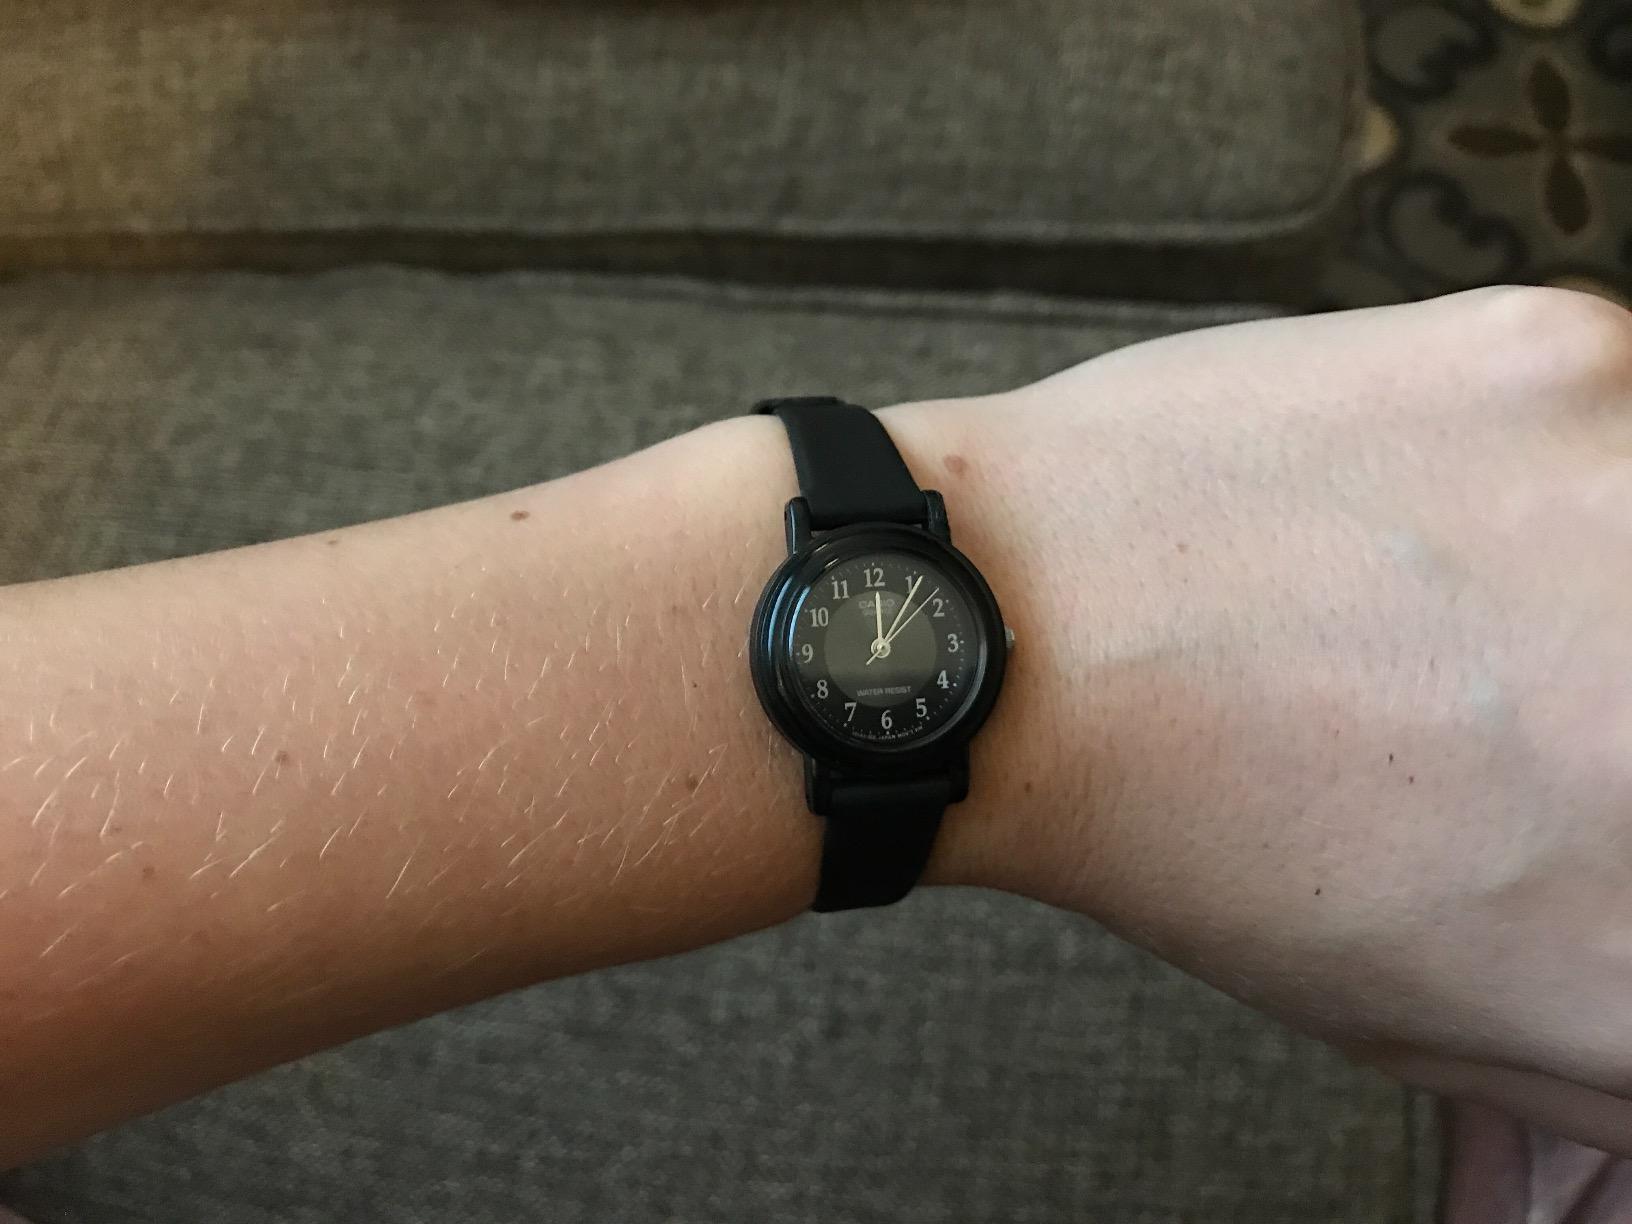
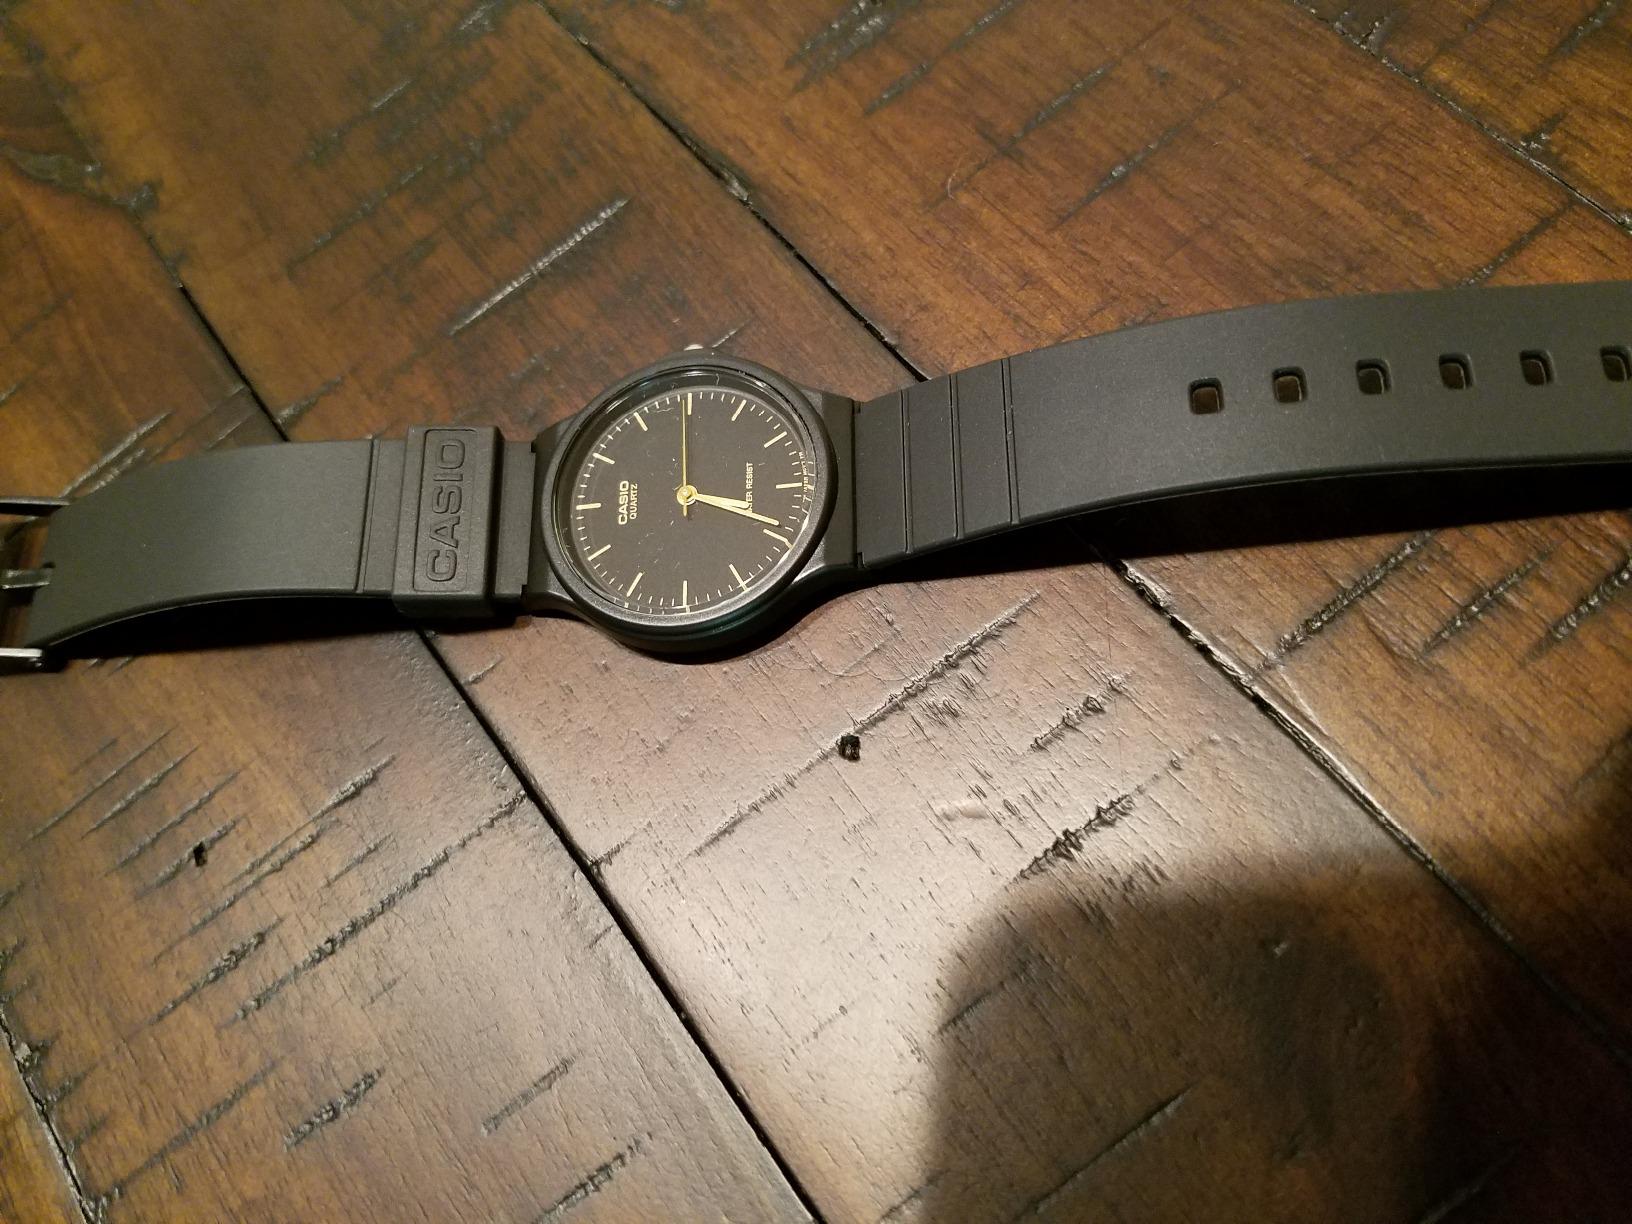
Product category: accessories_watch
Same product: no